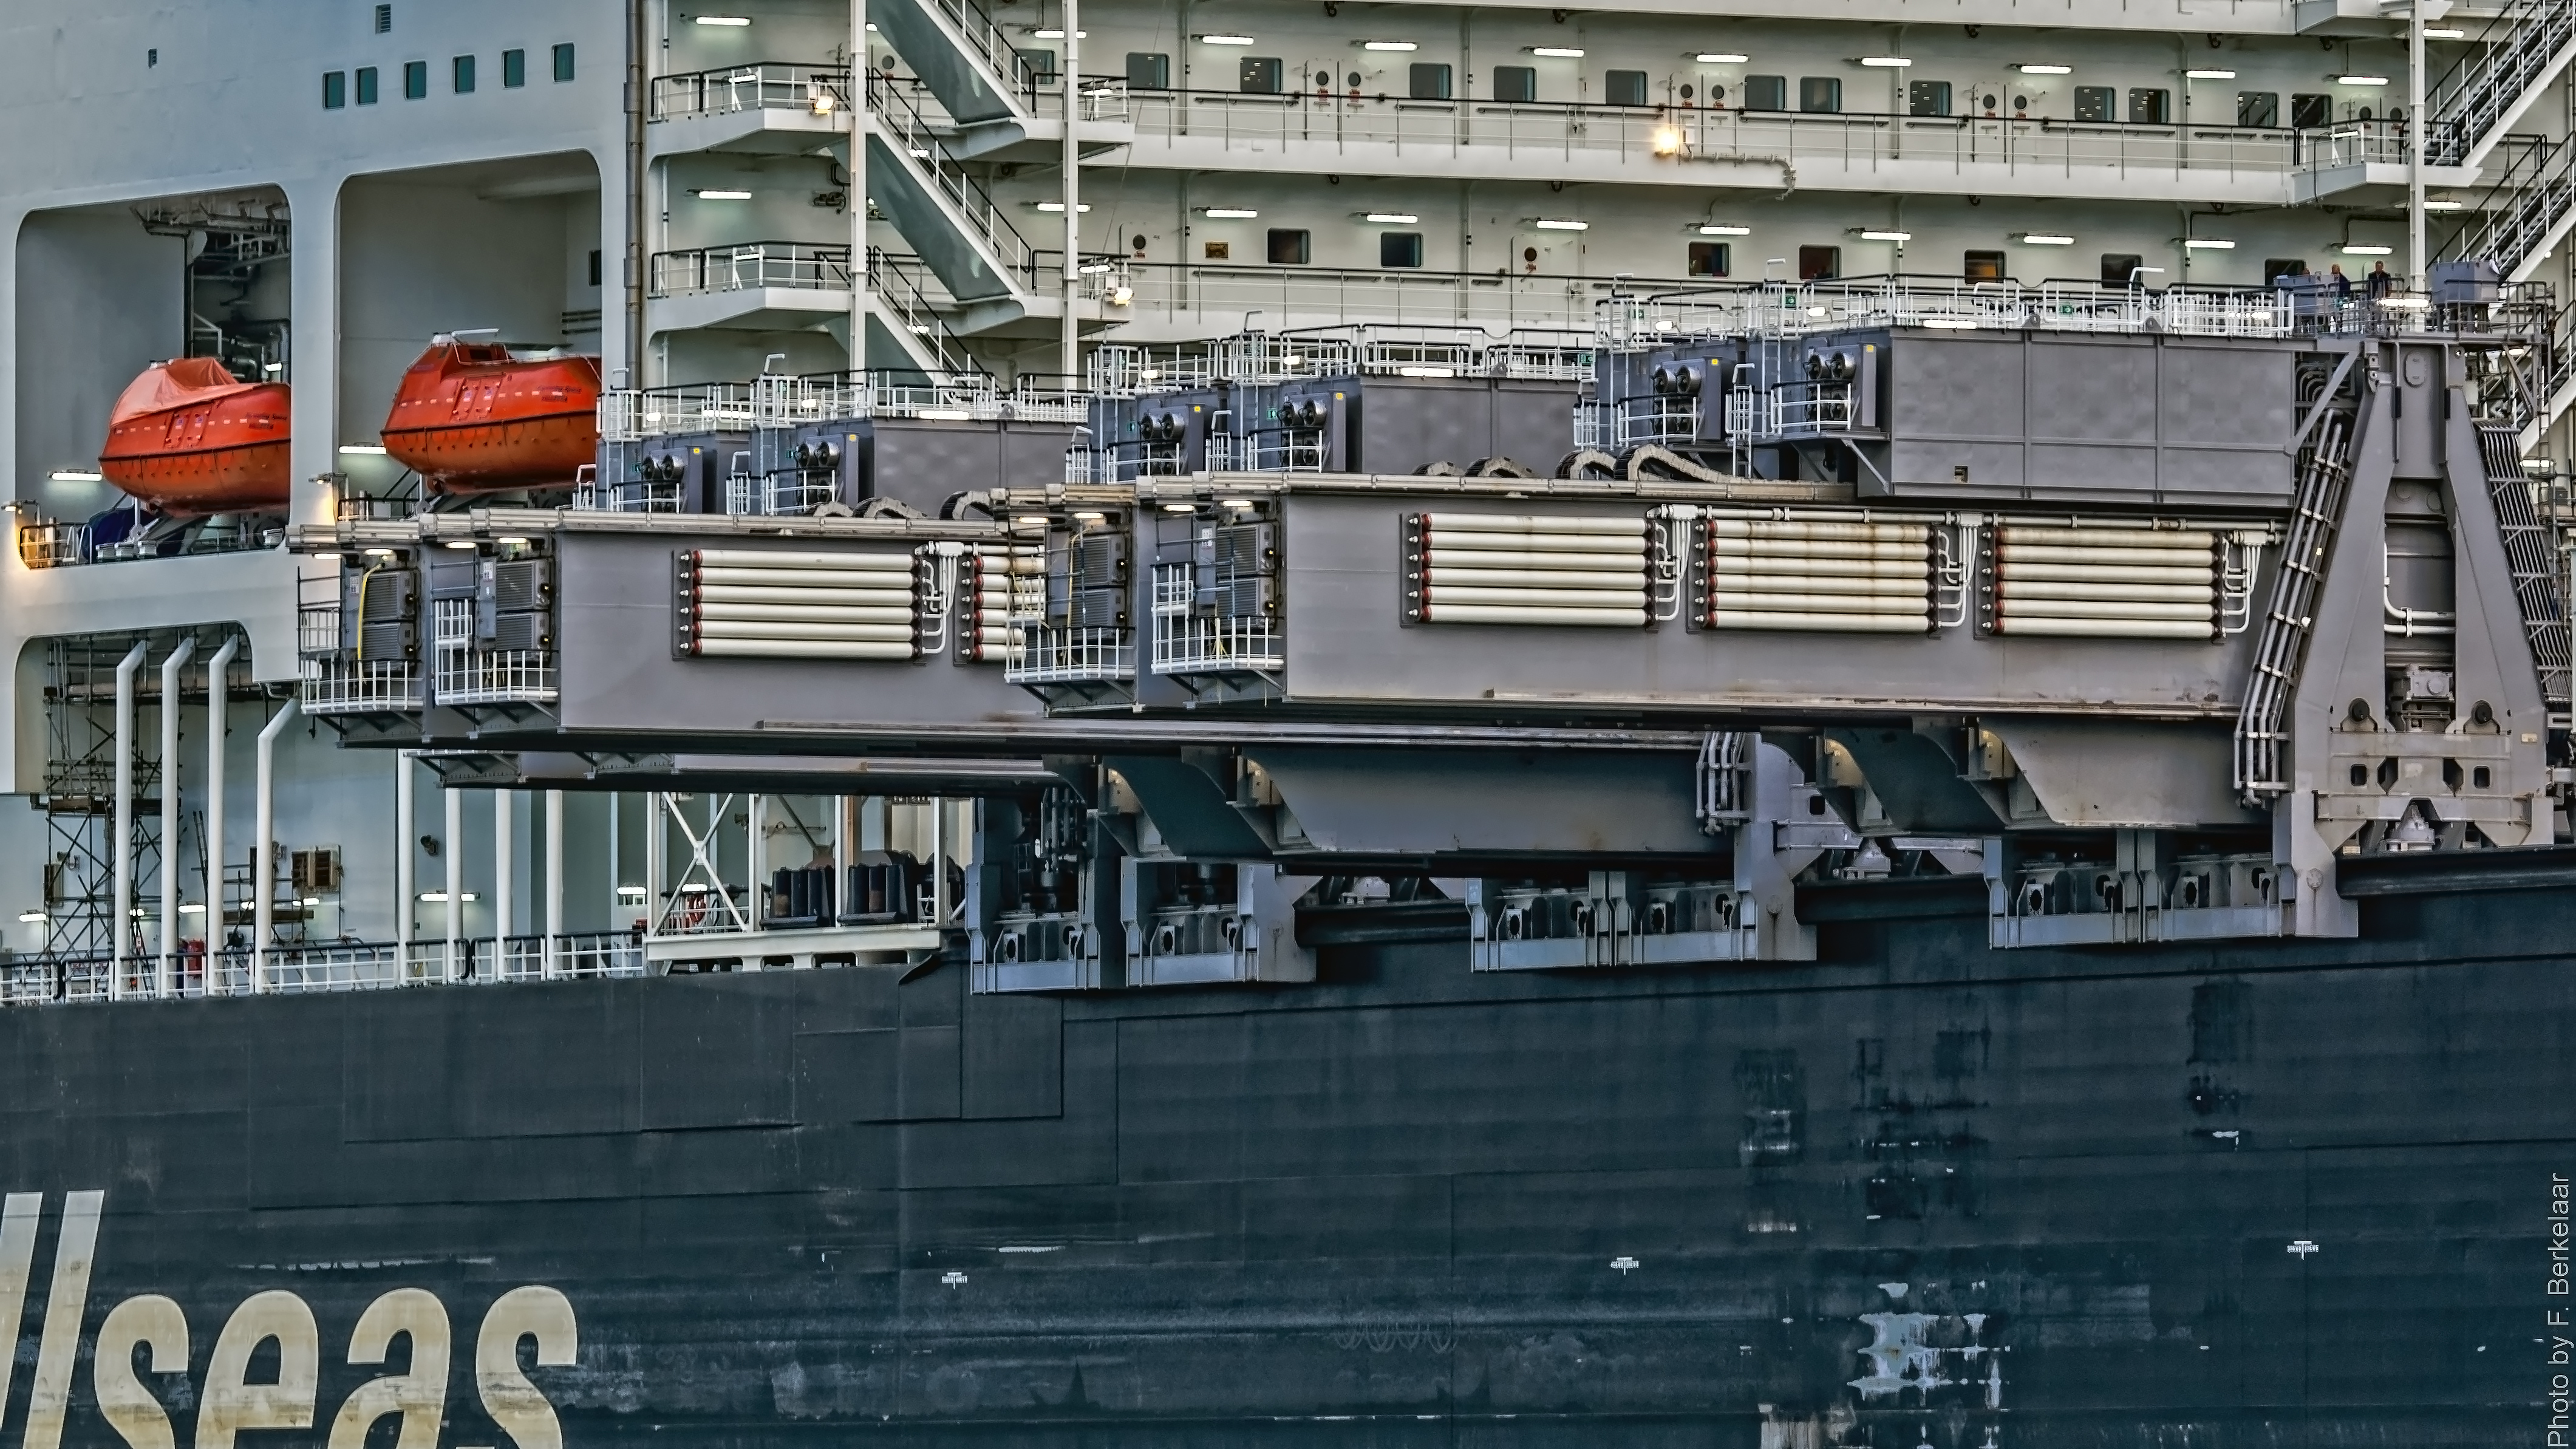
ship, panorama, vehicle, facade, nederland, rotterdam, zuidholland, ships, twop, vessels, watercraft, schiffe, schepen, schip, nl, offshore, olympusm40150mmf28, maasvlakte2, portofrotterdam, navires, vaartuig, heerema, allseas, pioneeringspirit, craneship, kraanschip, biggestshipoftheworld, europoortrotterdam, beerkanaal, markweg, passenger ship